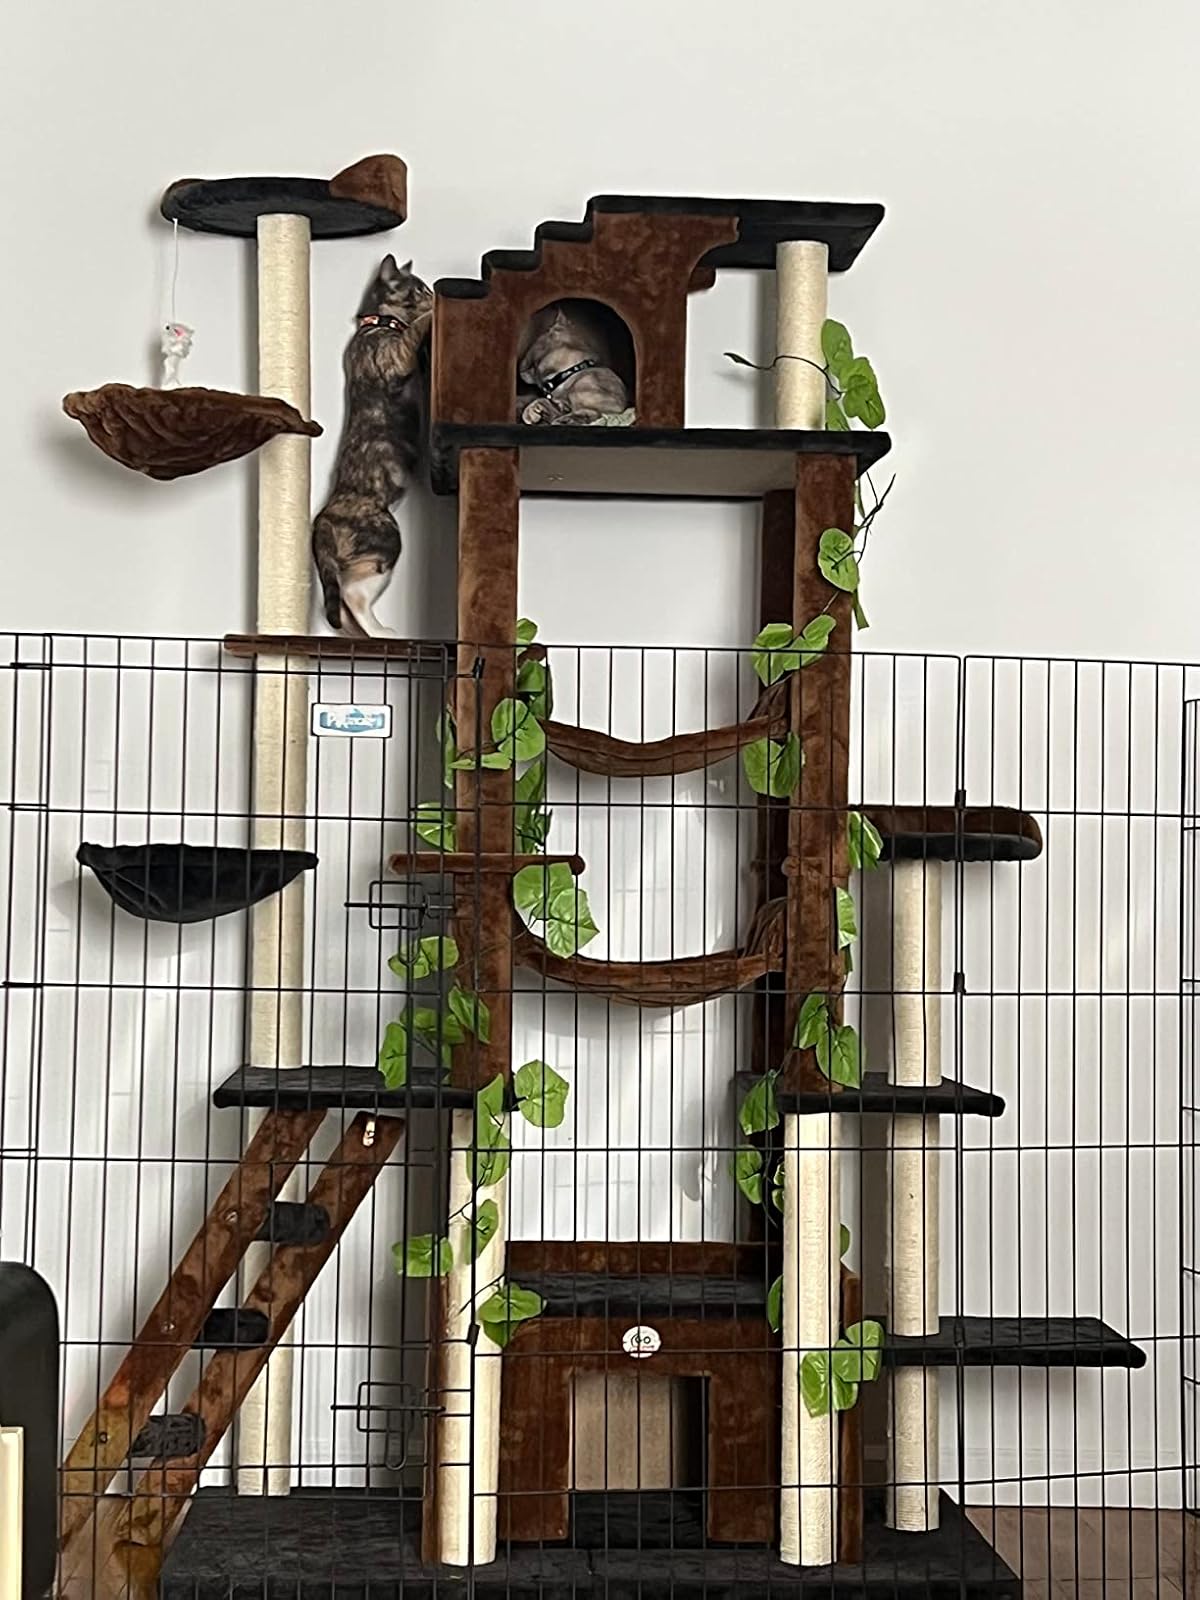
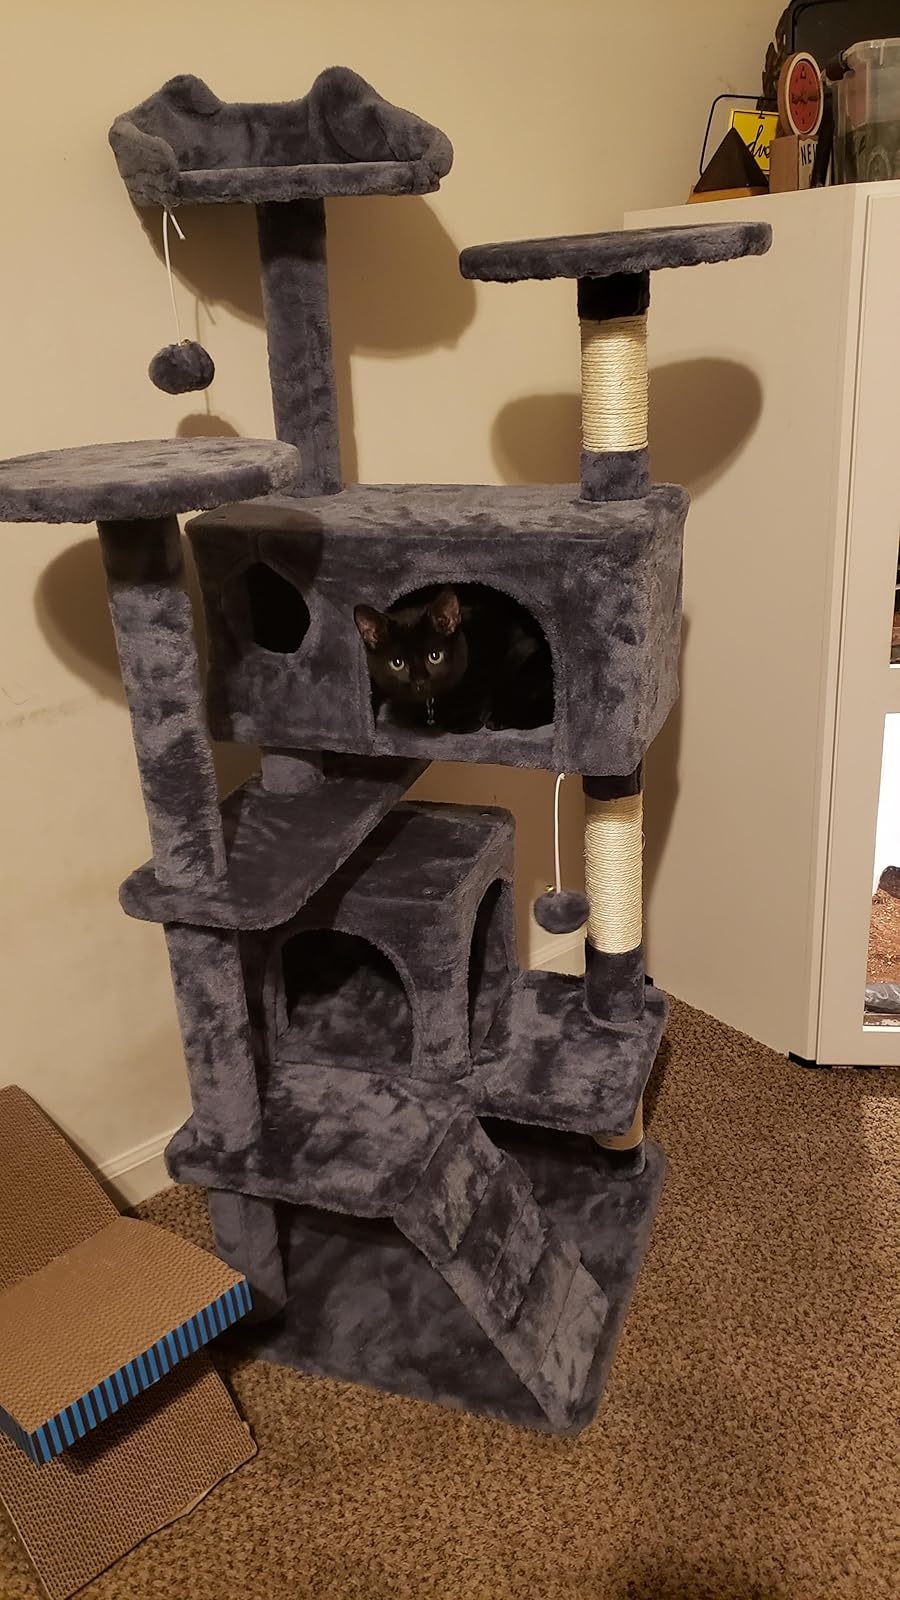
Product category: items_cat tree
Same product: no